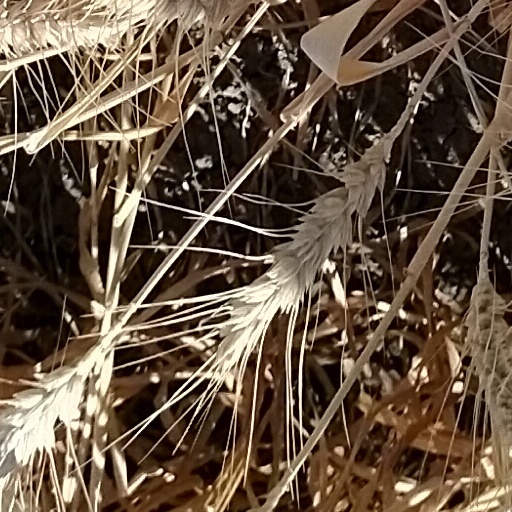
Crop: wheat